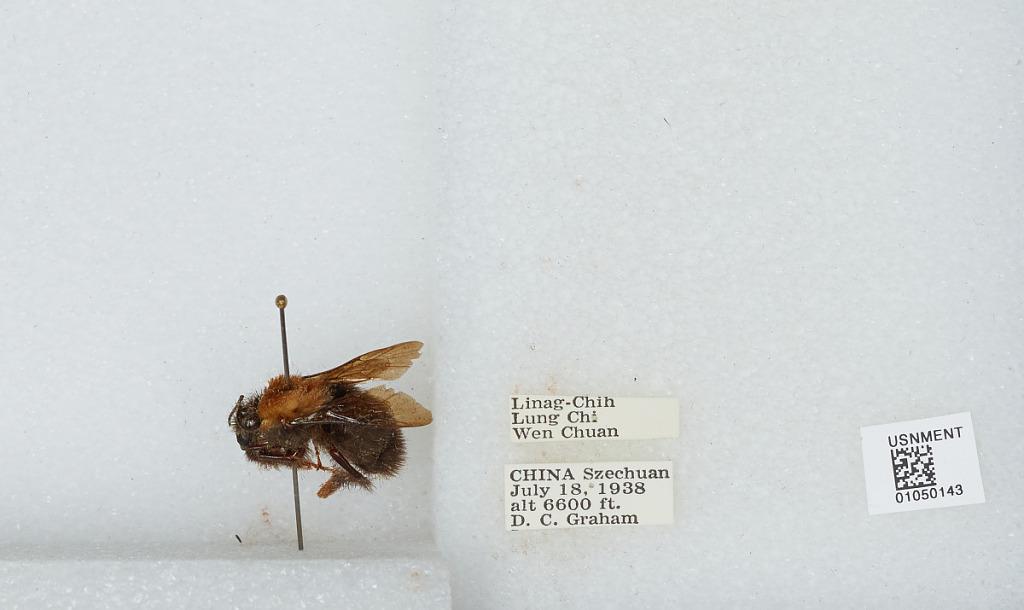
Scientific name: Bombus sp.
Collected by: D. Graham
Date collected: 1938-7-18
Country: China
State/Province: Sichuan
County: Wenchuan Xian
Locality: Linag-Chih, Lung Chi, Wen Chuan